Street art in Melbourne

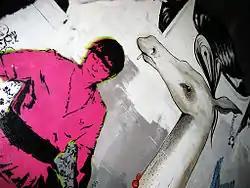
"She's Only Dancing" by Vexta (left), and work by PETS (right), in Hosier Lane, 2007

Some street artists and academics have criticised the State Government for having seemingly inconsistent and contradictory views on graffiti. In 2006, the State Government "proudly sponsored" "The Melbourne Design Guide", a book which celebrates Melbourne graffiti from a design perspective. That same year, some of Melbourne's graffiti-covered laneways were featured in Tourism Victoria's "Lose Yourself in Melbourne" campaign. One year later, the State Government introduced tough anti-graffiti laws, with a maximum penalty of two years in prison. Possession of spray cans "without a lawful excuse", either on or around public transport, became illegal, and police search powers were also strengthened. According to Melbourne University criminologist Alison Young, the "state is profiting from the work of artists doing it, but another arm of the state wants to prosecute and possibly imprison (such) people." Since laws were tightened, local councils have reported a "spike" in vandalism and an increase in tagging on commissioned murals and legal street art. Adrian Doyle, founder of the Blender Studios and manager of Melbourne Street Art Tours, believes that people who tag have become less considerate of where they put their tags for fear of being caught by police, and are "paranoid so they are taking less time—tags are less detailed". In 2007, the City of Melbourne started the "Do art not tags" initiative—an education presentation aimed at teaching primary school students the differences between graffiti and street art.